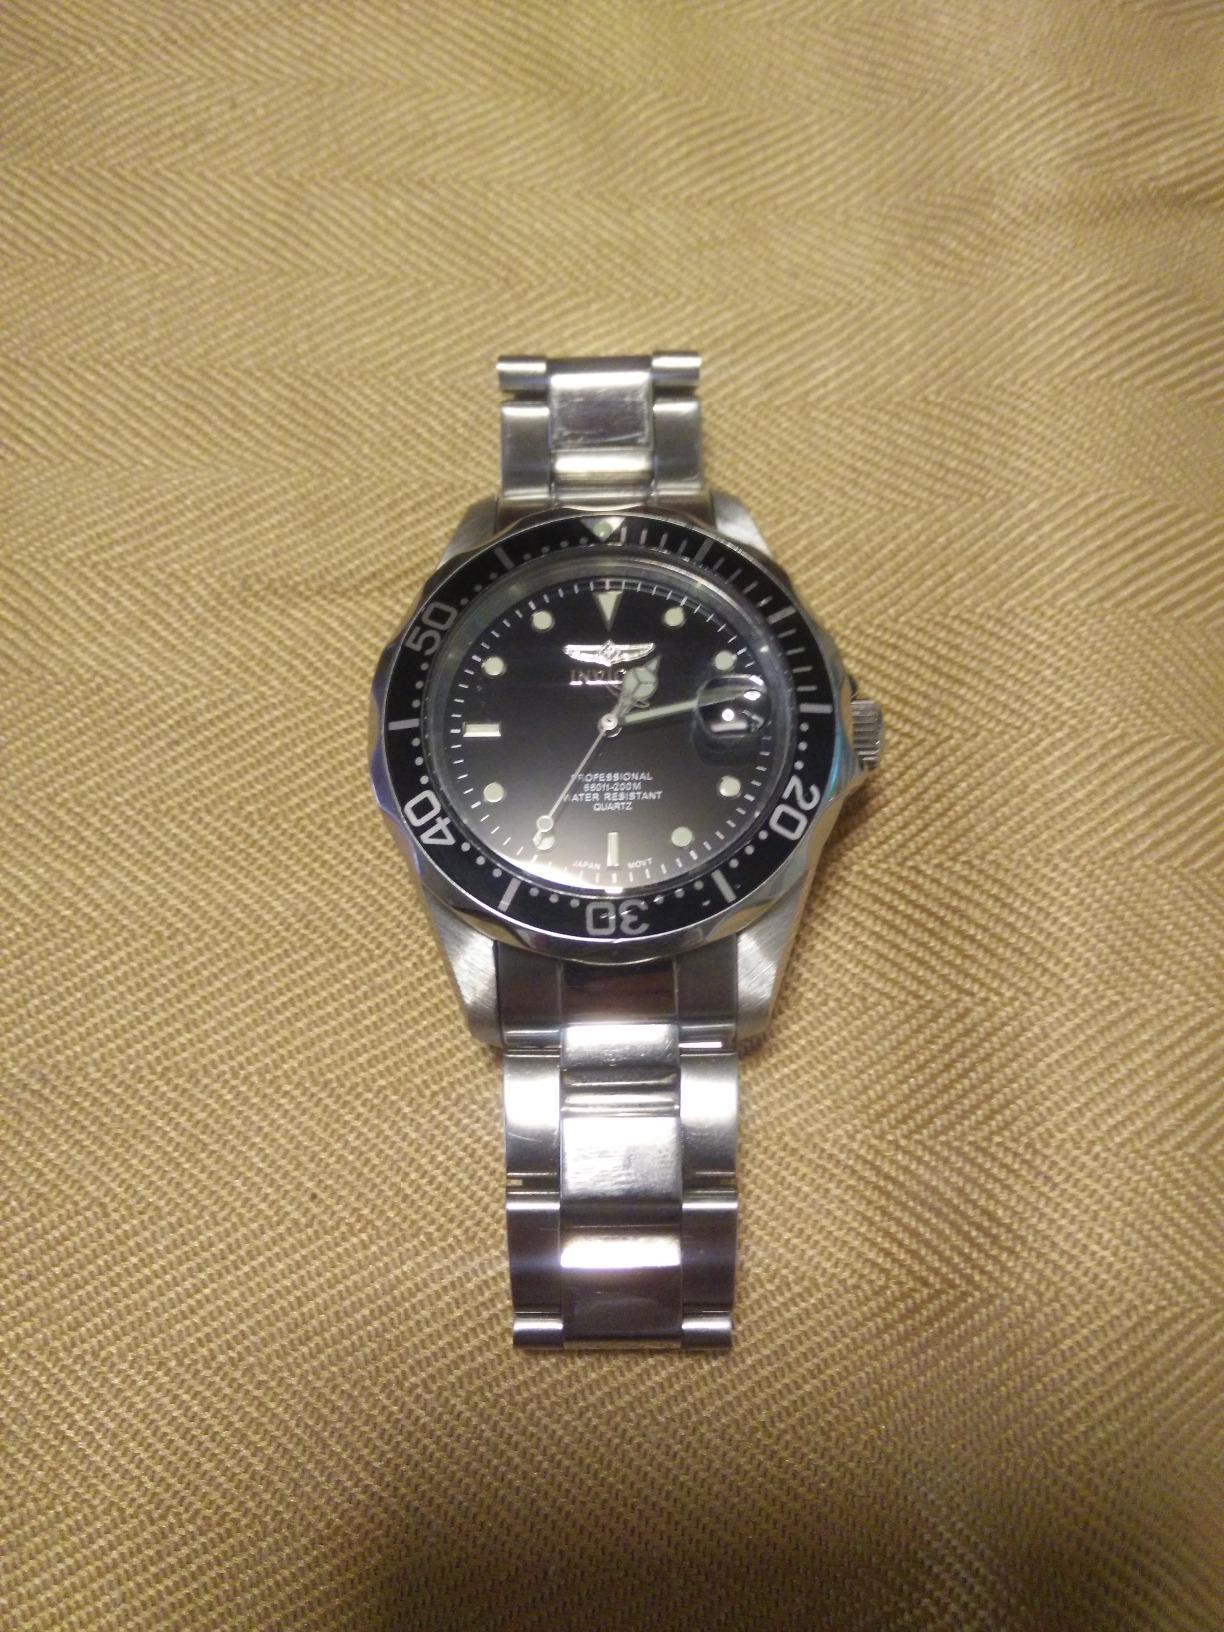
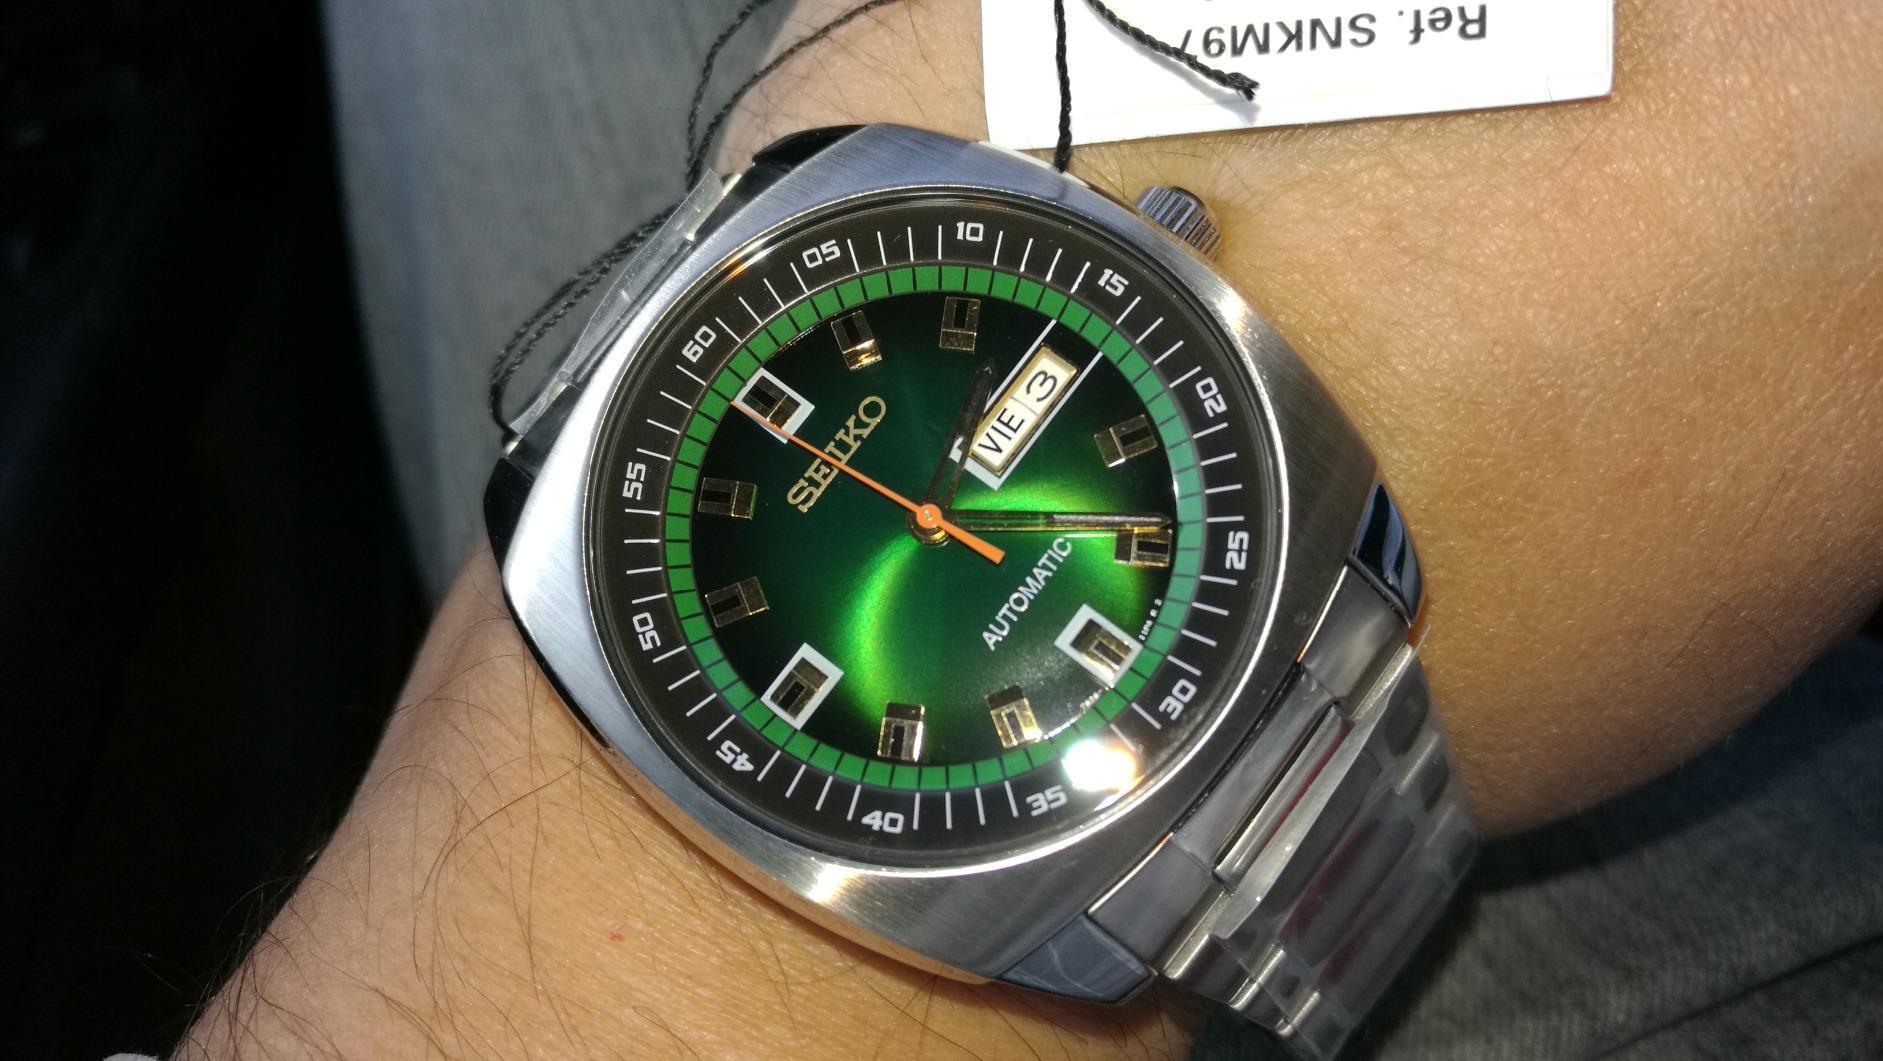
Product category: accessories_watch
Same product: no